Chevrolet S-10 Blazer

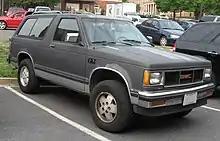
GMC S-15 Jimmy 2-door

In 1982, General Motors introduced the Chevrolet S-10 Blazer, and its rebadged GMC S-15 Jimmy variant, as 1983 models. They were based on, and co-developed, with the 1982 Chevrolet S-10 pickup truck, introduced one year prior, to replace the Isuzu-based Chevrolet LUV truck. Similar to the pickup models, these versions are sometimes internally referred to as the S/T series to denote two- and four-wheel-drive models respectively (similar to the full-size Chevrolet C/K trucks) despite all versions being badged with "S" nomenclature.